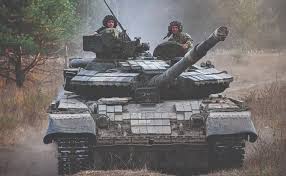
Label: T-90